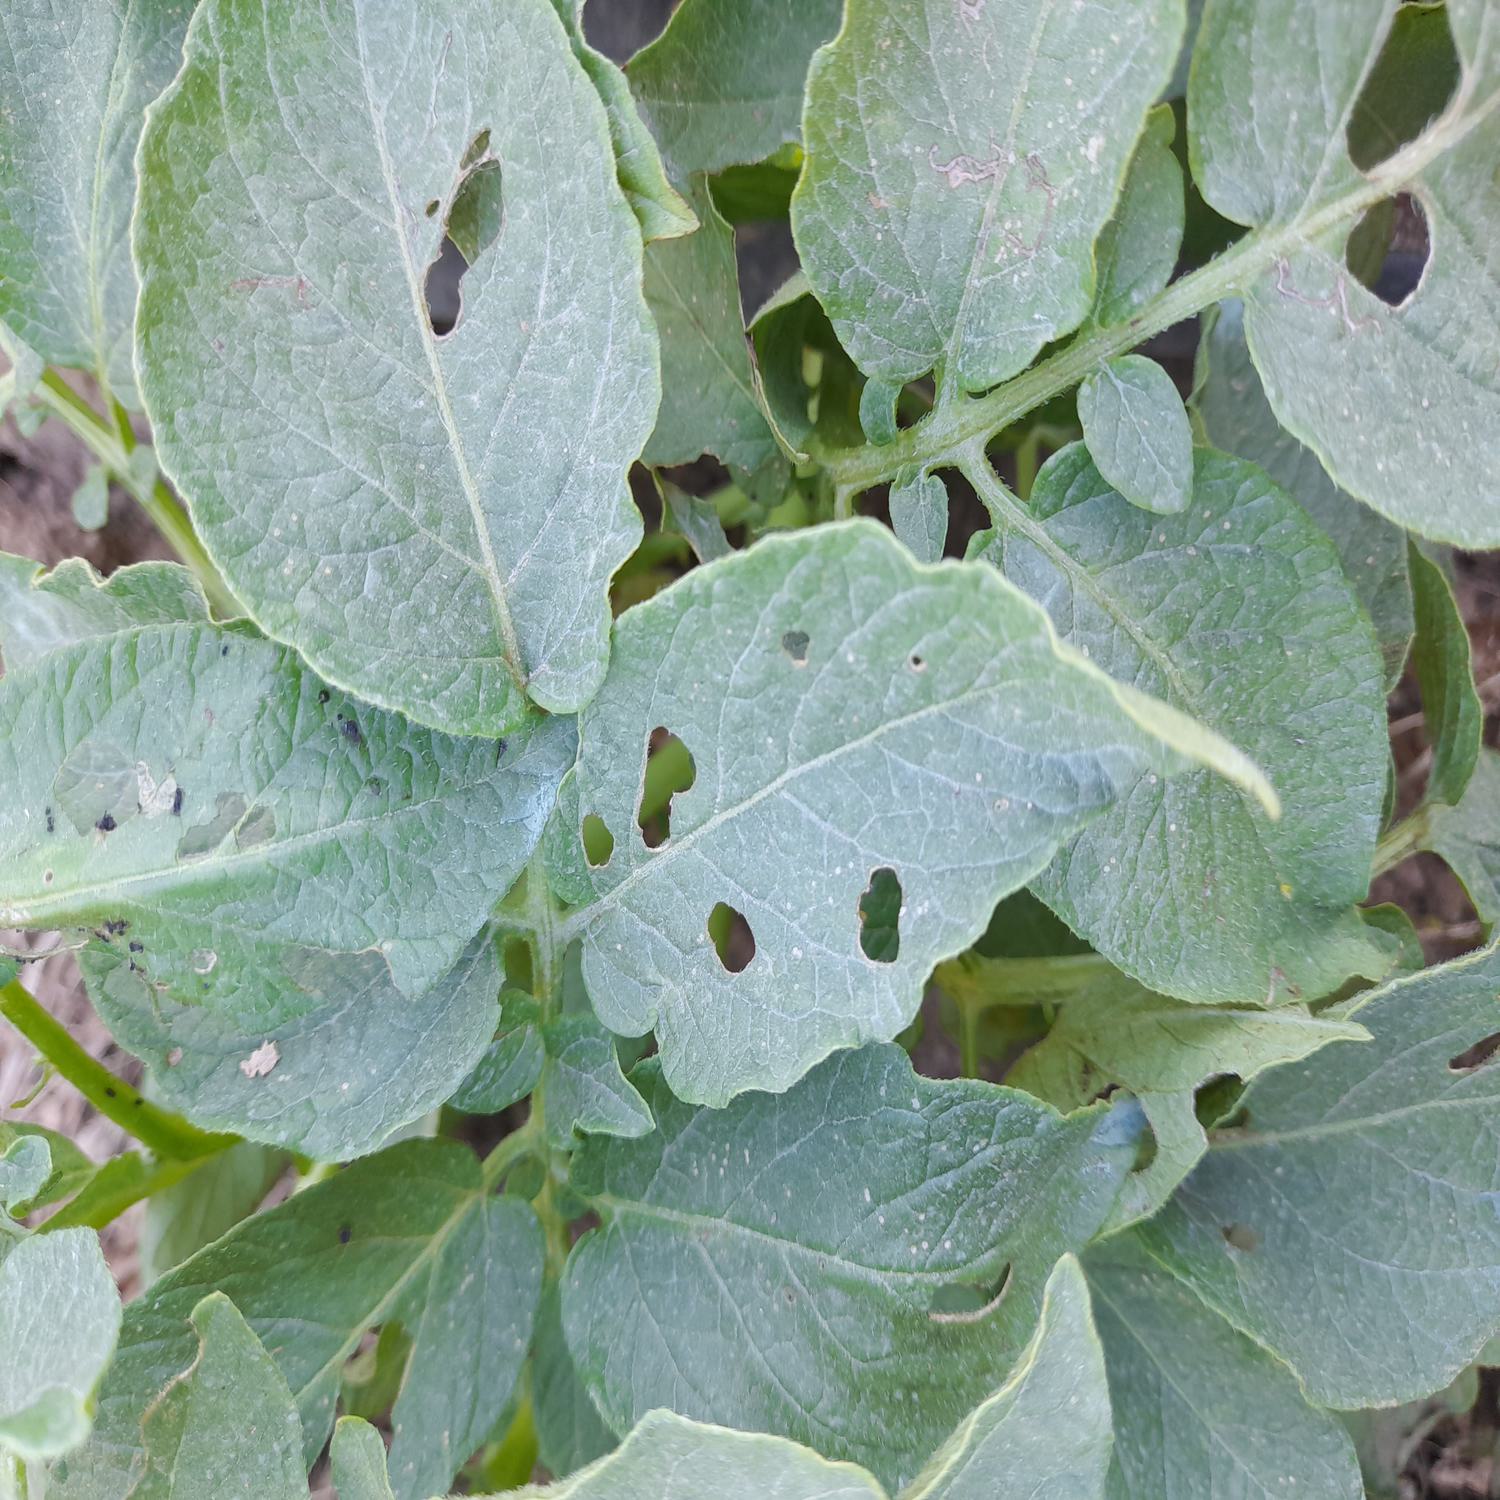
Label: Pest